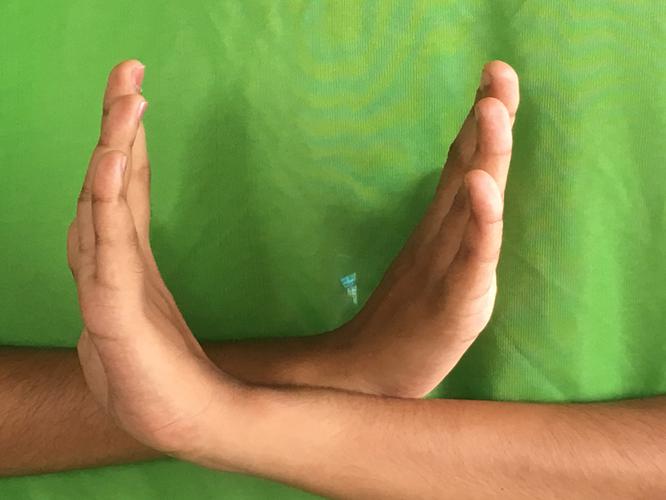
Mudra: Swastikam
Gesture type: double_hand